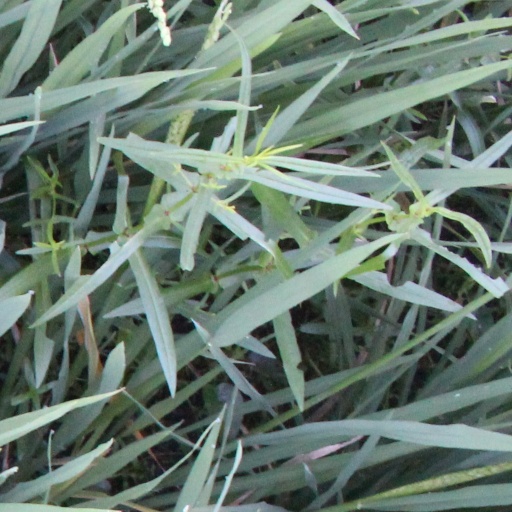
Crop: rice